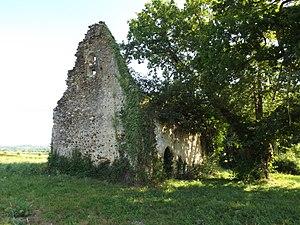
Chapelle St-Jean, Peyre, Landes, France
Le département français des Landes compte 438 églises pour un total de 331 communes, soit une moyenne de 1,32 église par commune. La commune de Parleboscq, née de la réunion de sept paroisses, compte à elle seule sept églises.